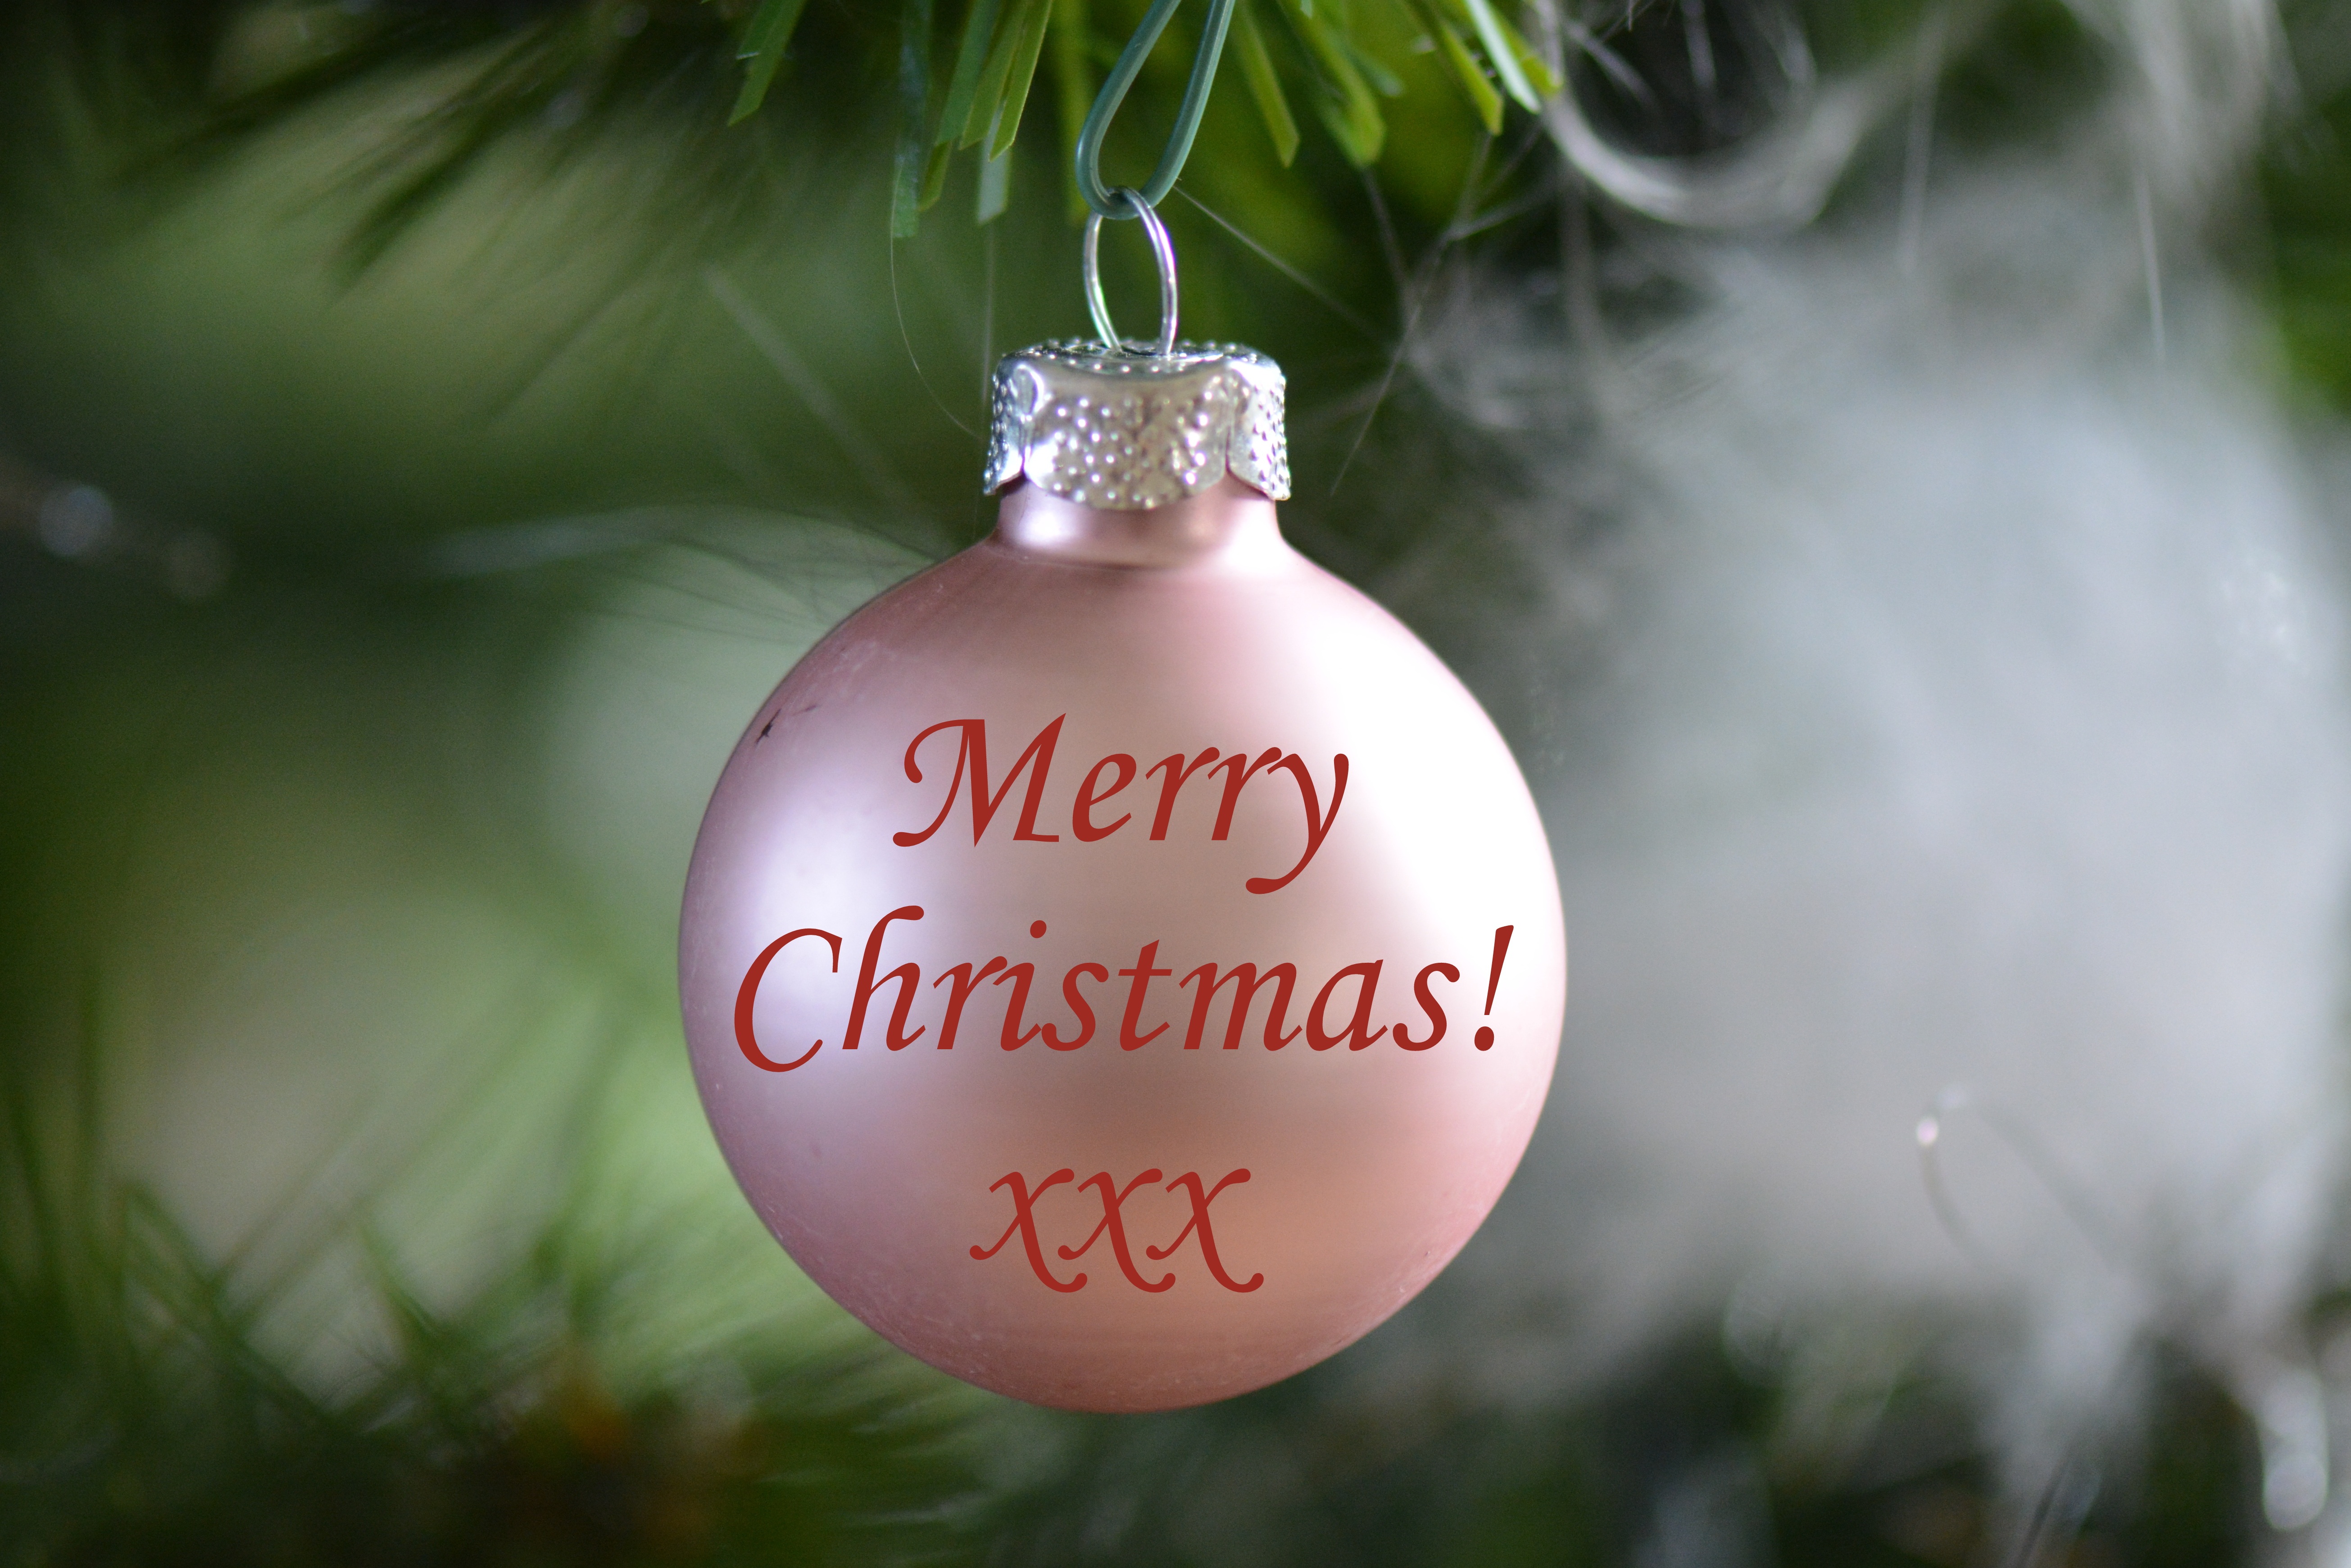
flower, decoration, green, christmas, christmas decoration, christmas bauble, merry christmas, public holidays, best wishes